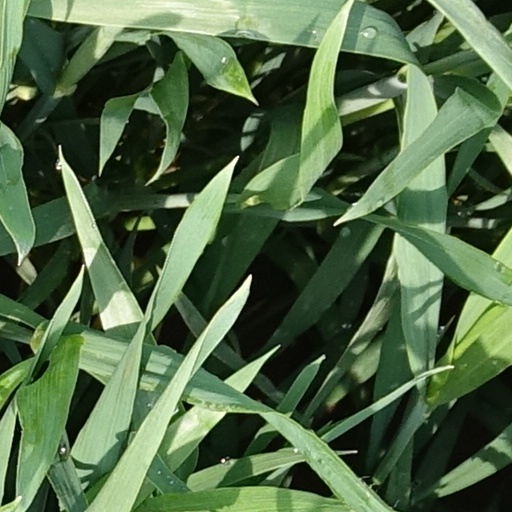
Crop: wheat